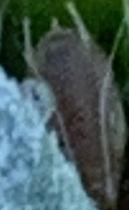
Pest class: bird_cherry_oat_aphid